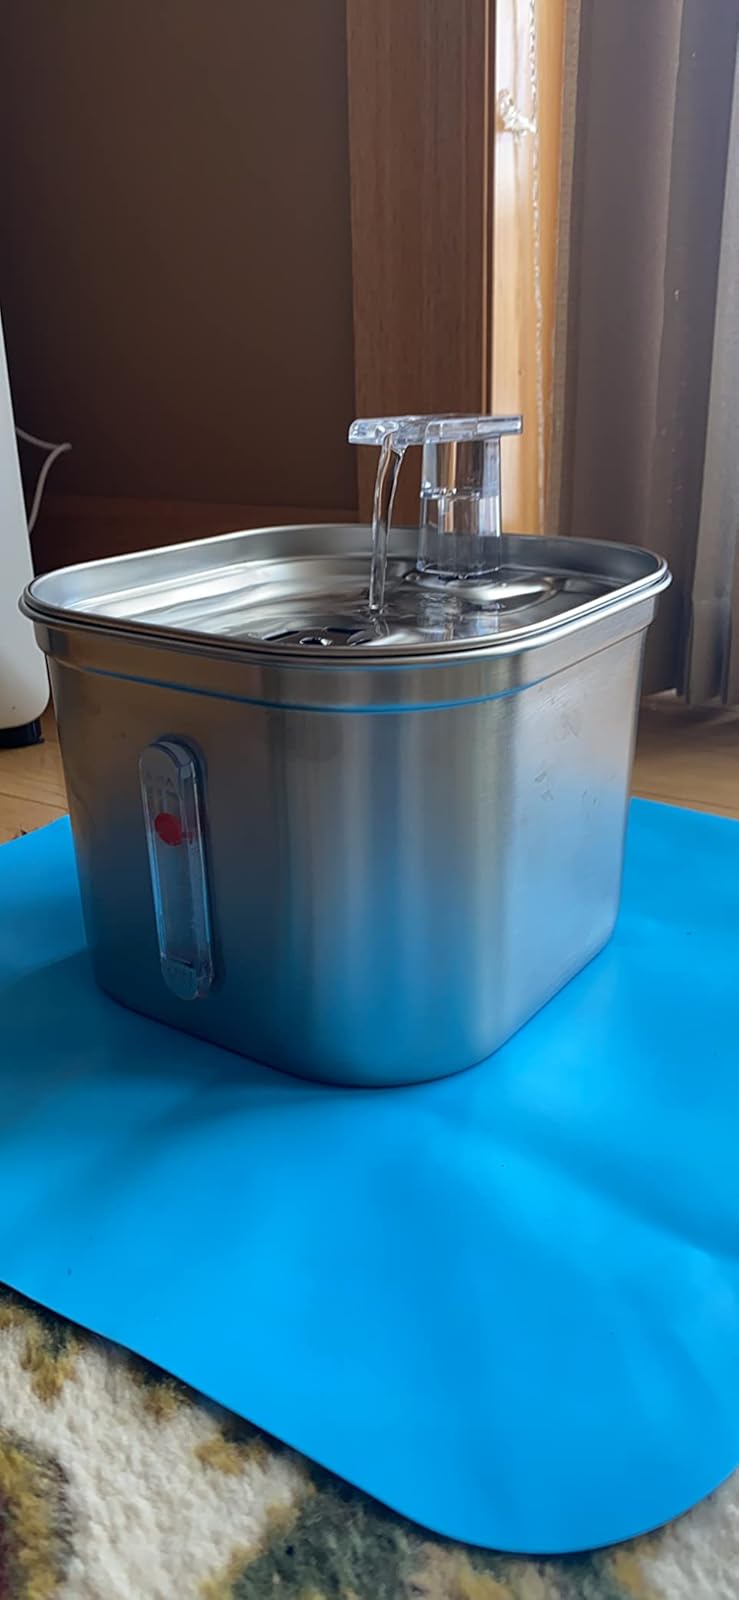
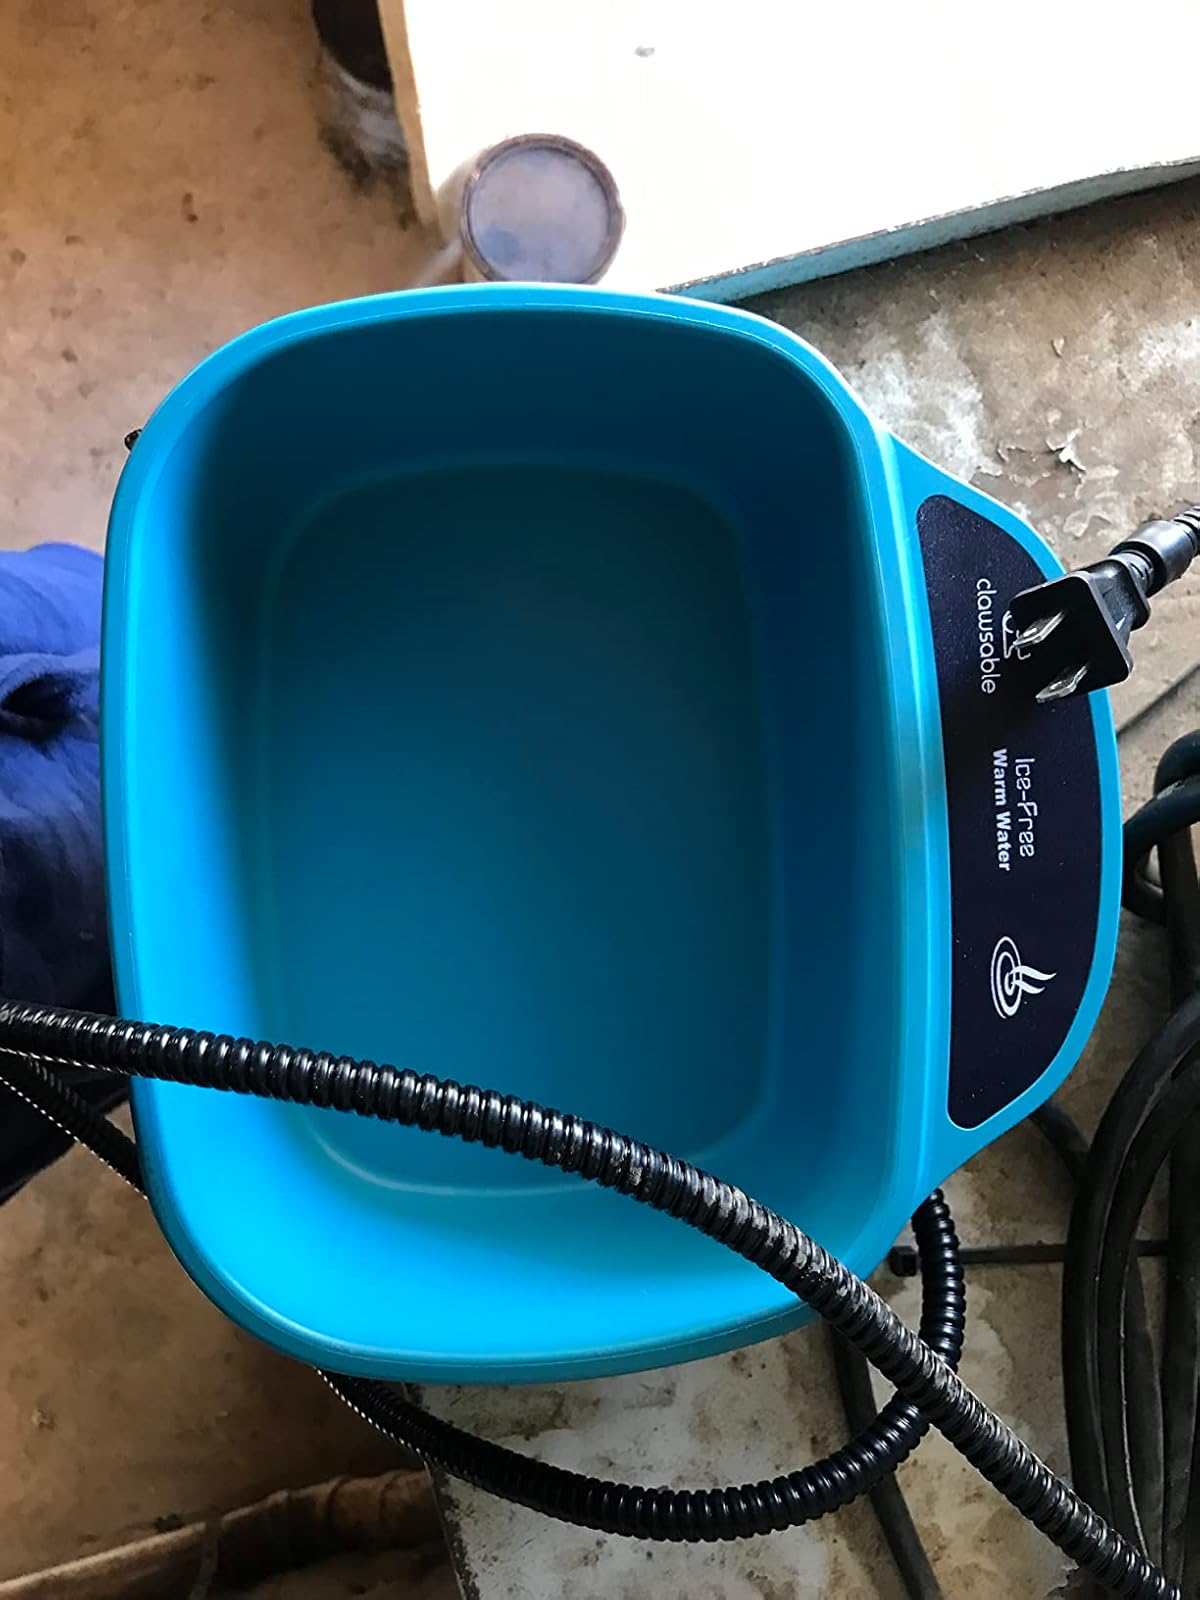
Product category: items_bowl
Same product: no